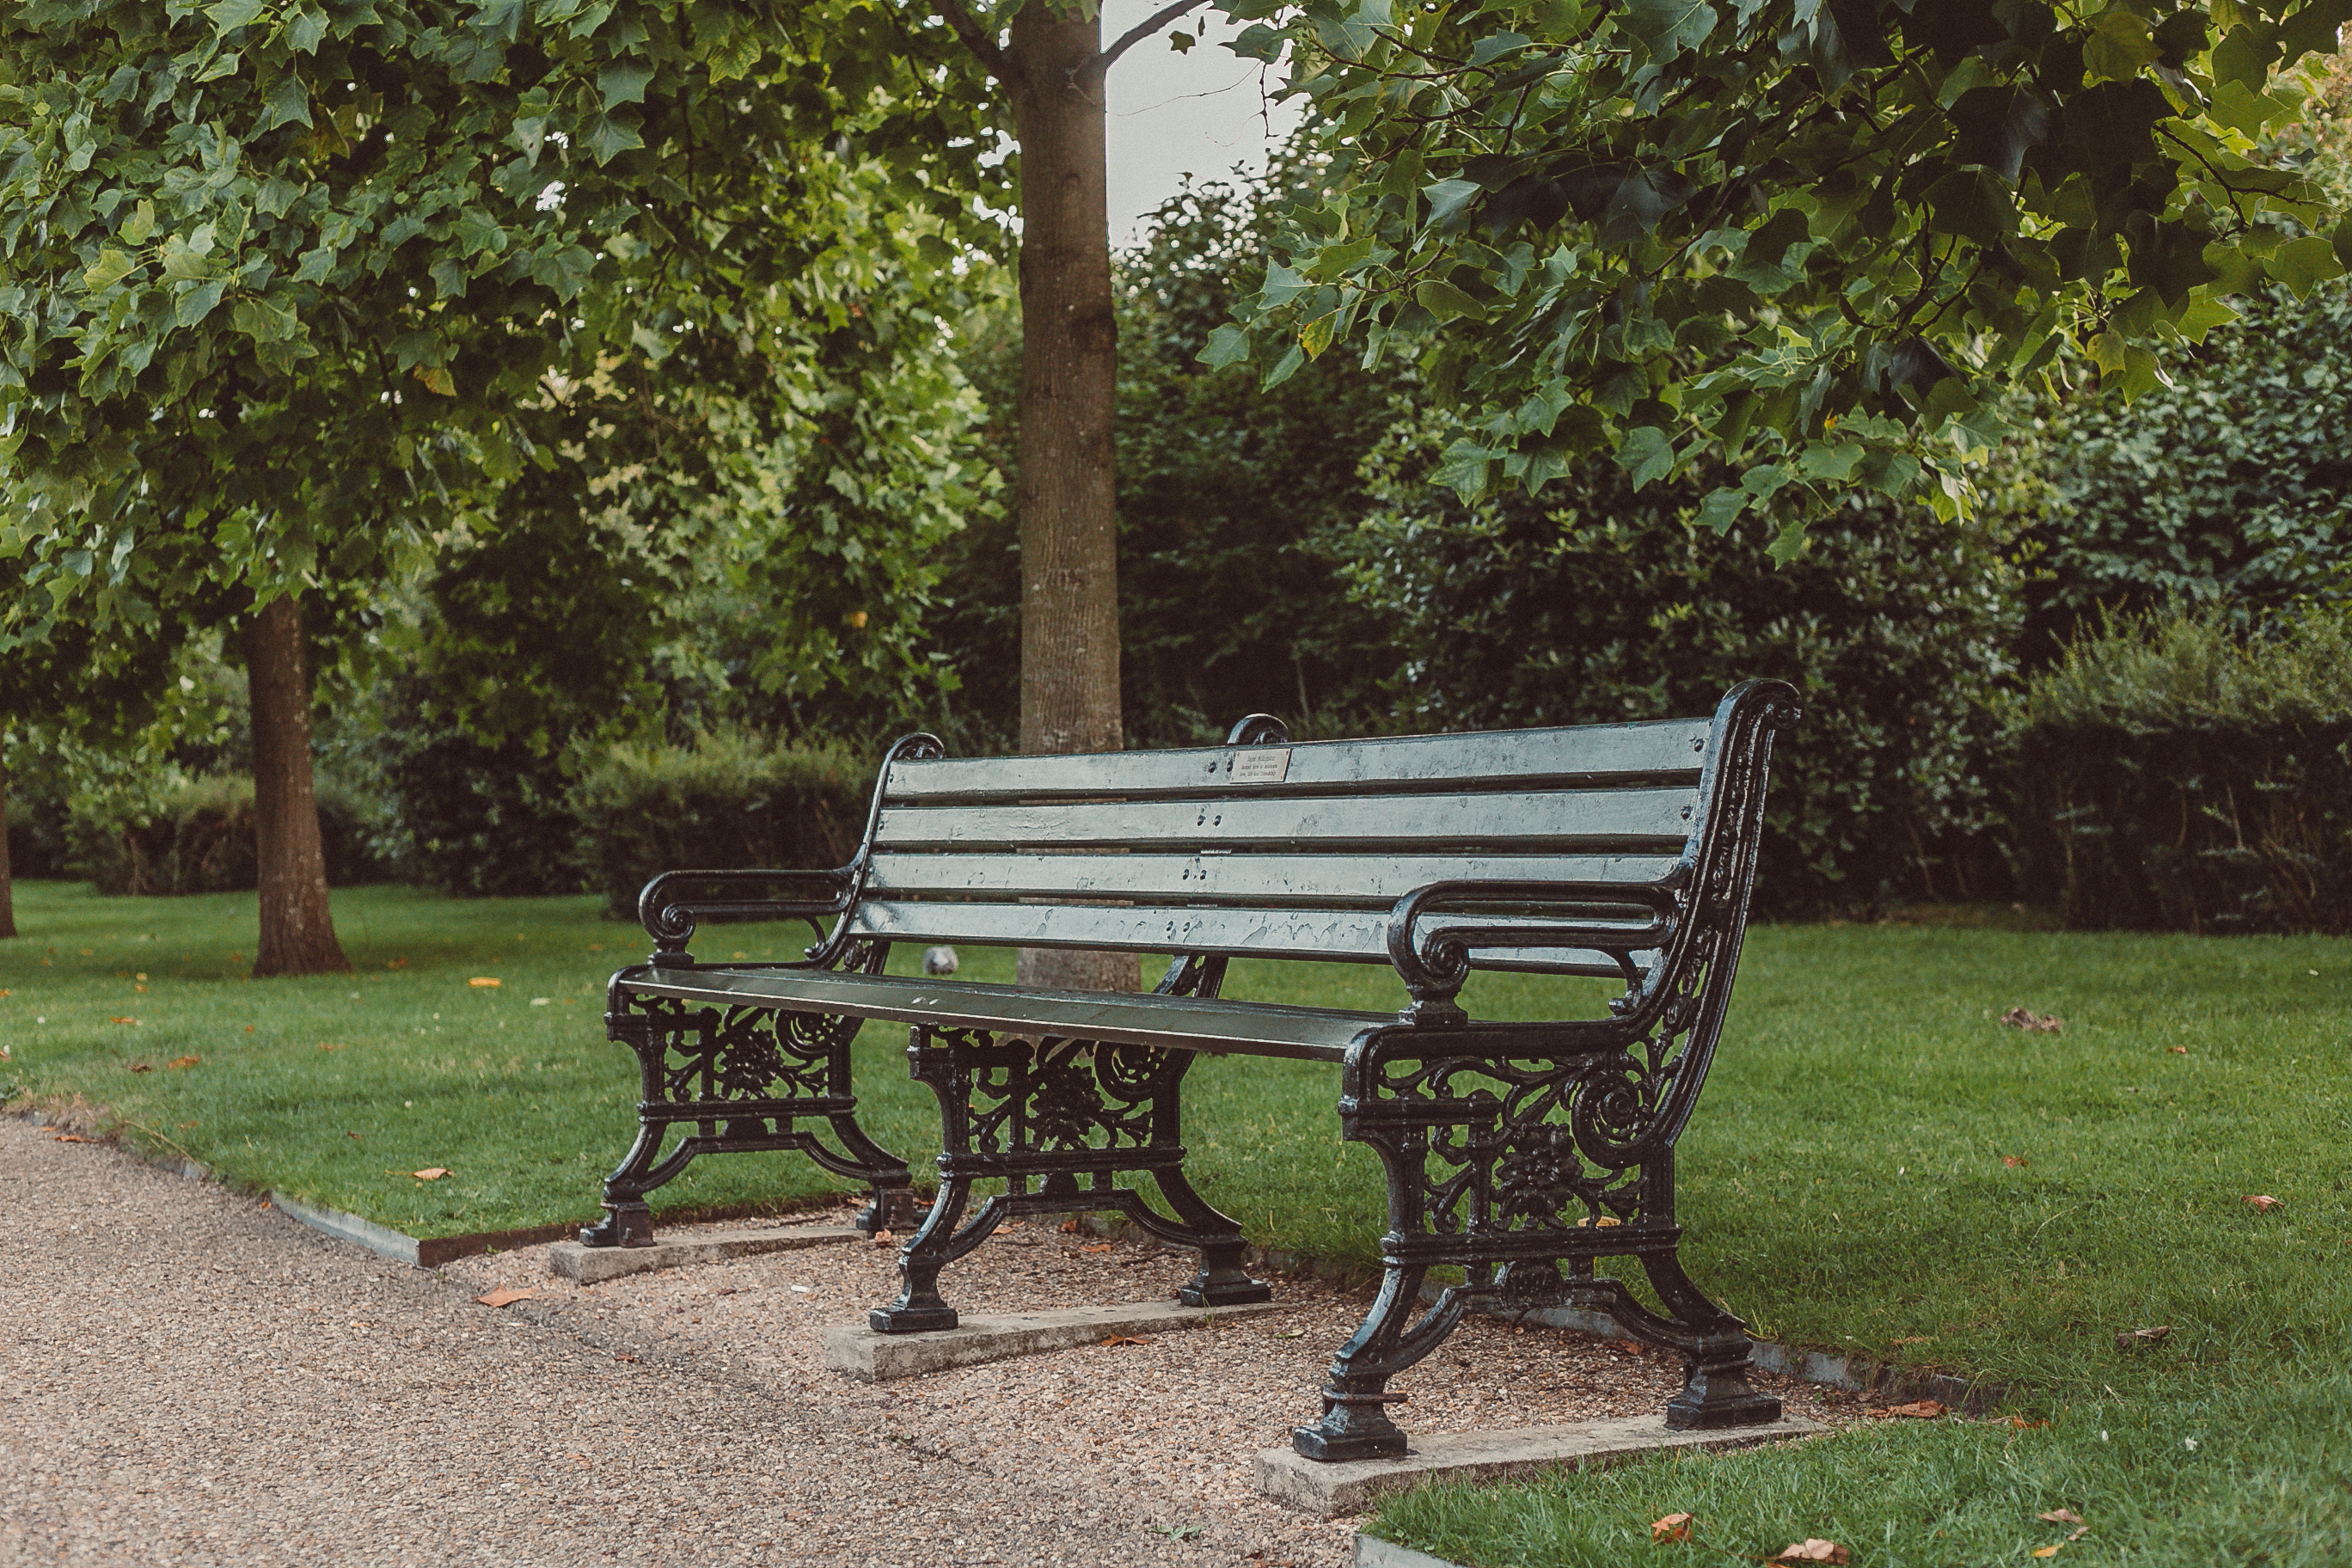
bench, park bench, rest, resting, way, passage, street, nature, seat, settle, bank, aisle, corridor, passageway, metal, art, decorated, decor, curves, garden, park, oasis, calmness, comfort, ease, relief, repose, stop, tranquility, harmony, relaxation, quiet, quietude, pause, peace, stay, idleness, idle, dream, dreaminess, motionless, off, time off, furniture, green, outdoor bench, tree, botany, leaf, grass, spring, outdoor furniture, woody plant, leisure, woodland, table, plant, shrub, state park, recreation, lawn, autumn, house, botanical garden, forest